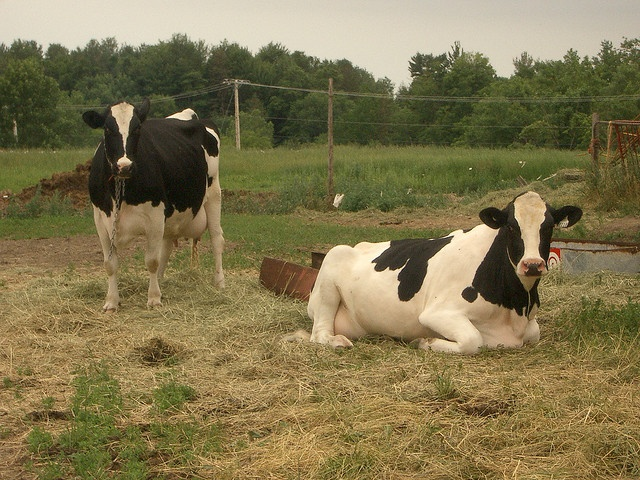
Two cows stare out while being in the meadow.
Two cows in a field with one standing and one sitting.
Two cows in a field with one laying down.
Two cows on a farm one sitting one standing
Two cows in a field with lots of green grass.